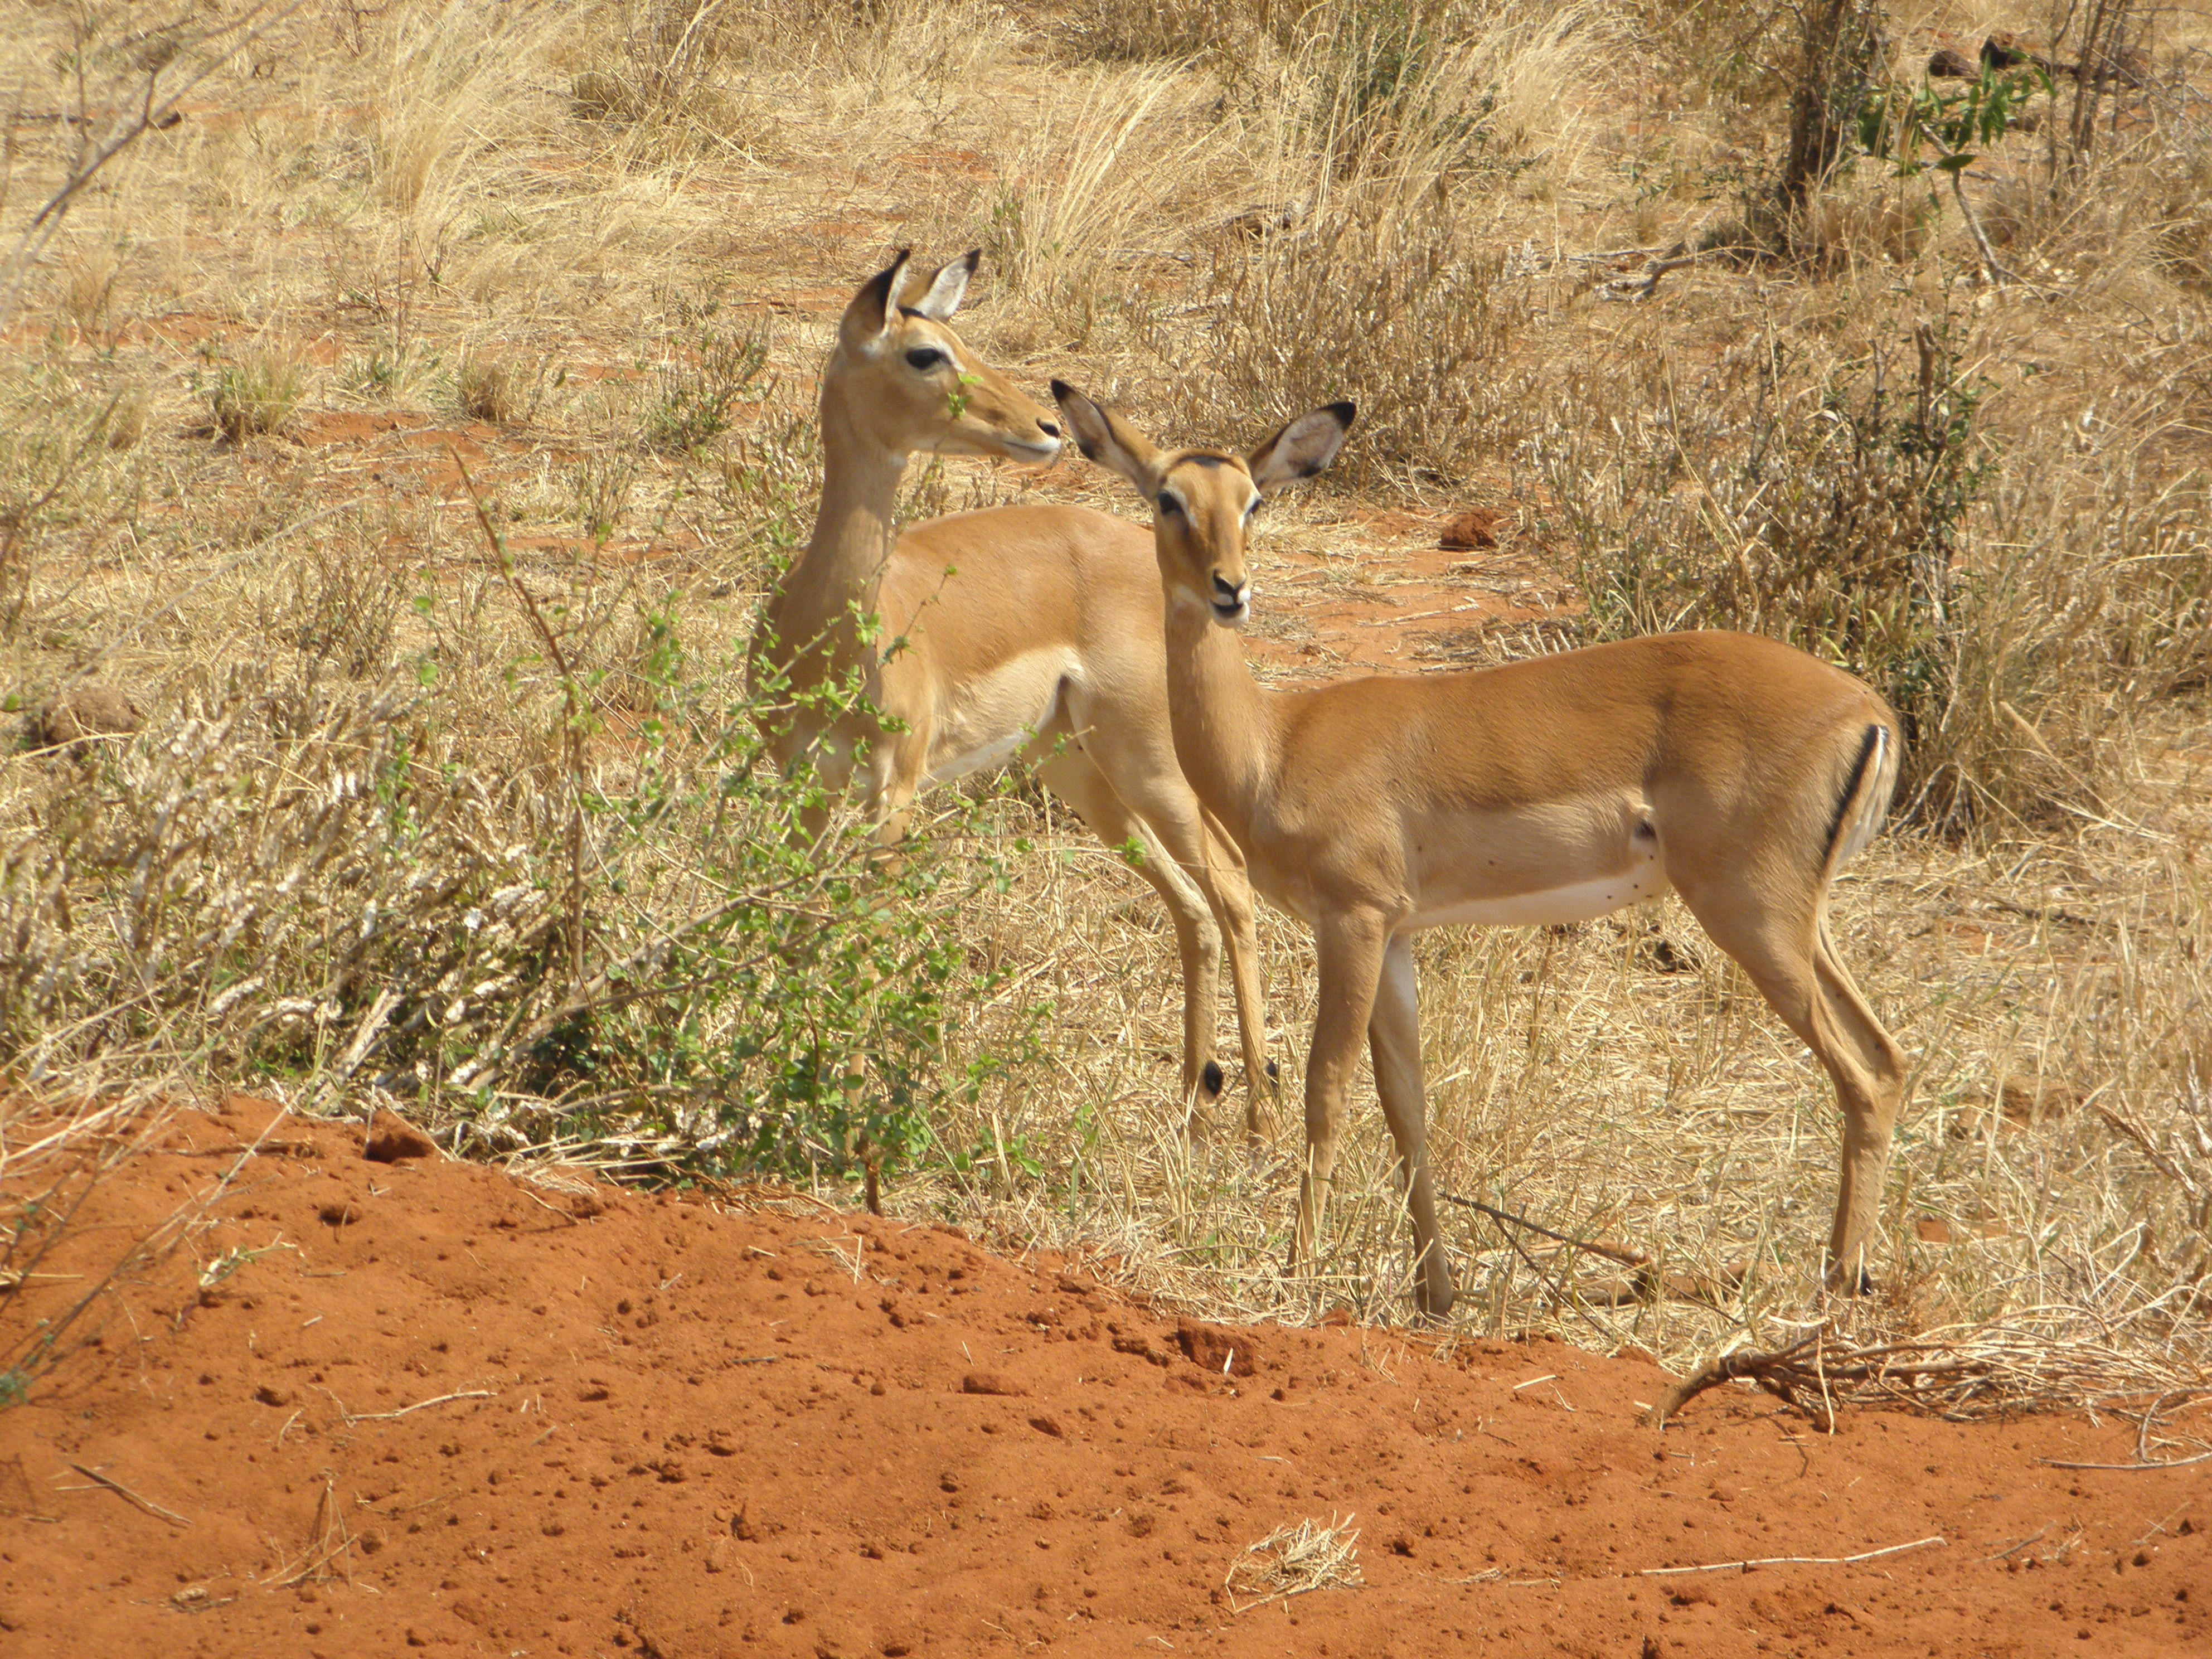
nature, wilderness, prairie, adventure, animal, wildlife, wild, herd, africa, park, mammal, fauna, savanna, antelope, gazelle, national, savannah, grassland, vertebrate, impala, kudu, safari, herbivore, amboseli, kenya, springbok, pronghorn, common eland, cow goat family, hartebeest